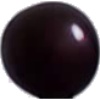
Label: cherry_wax_black